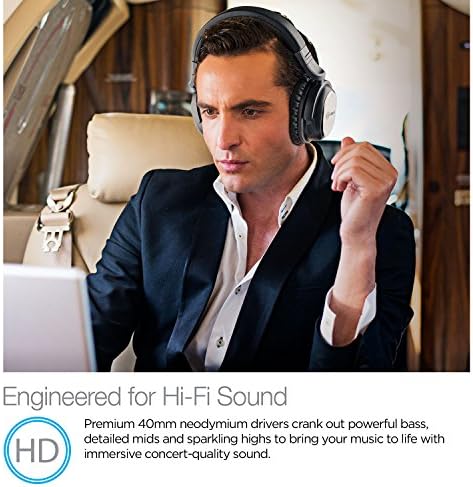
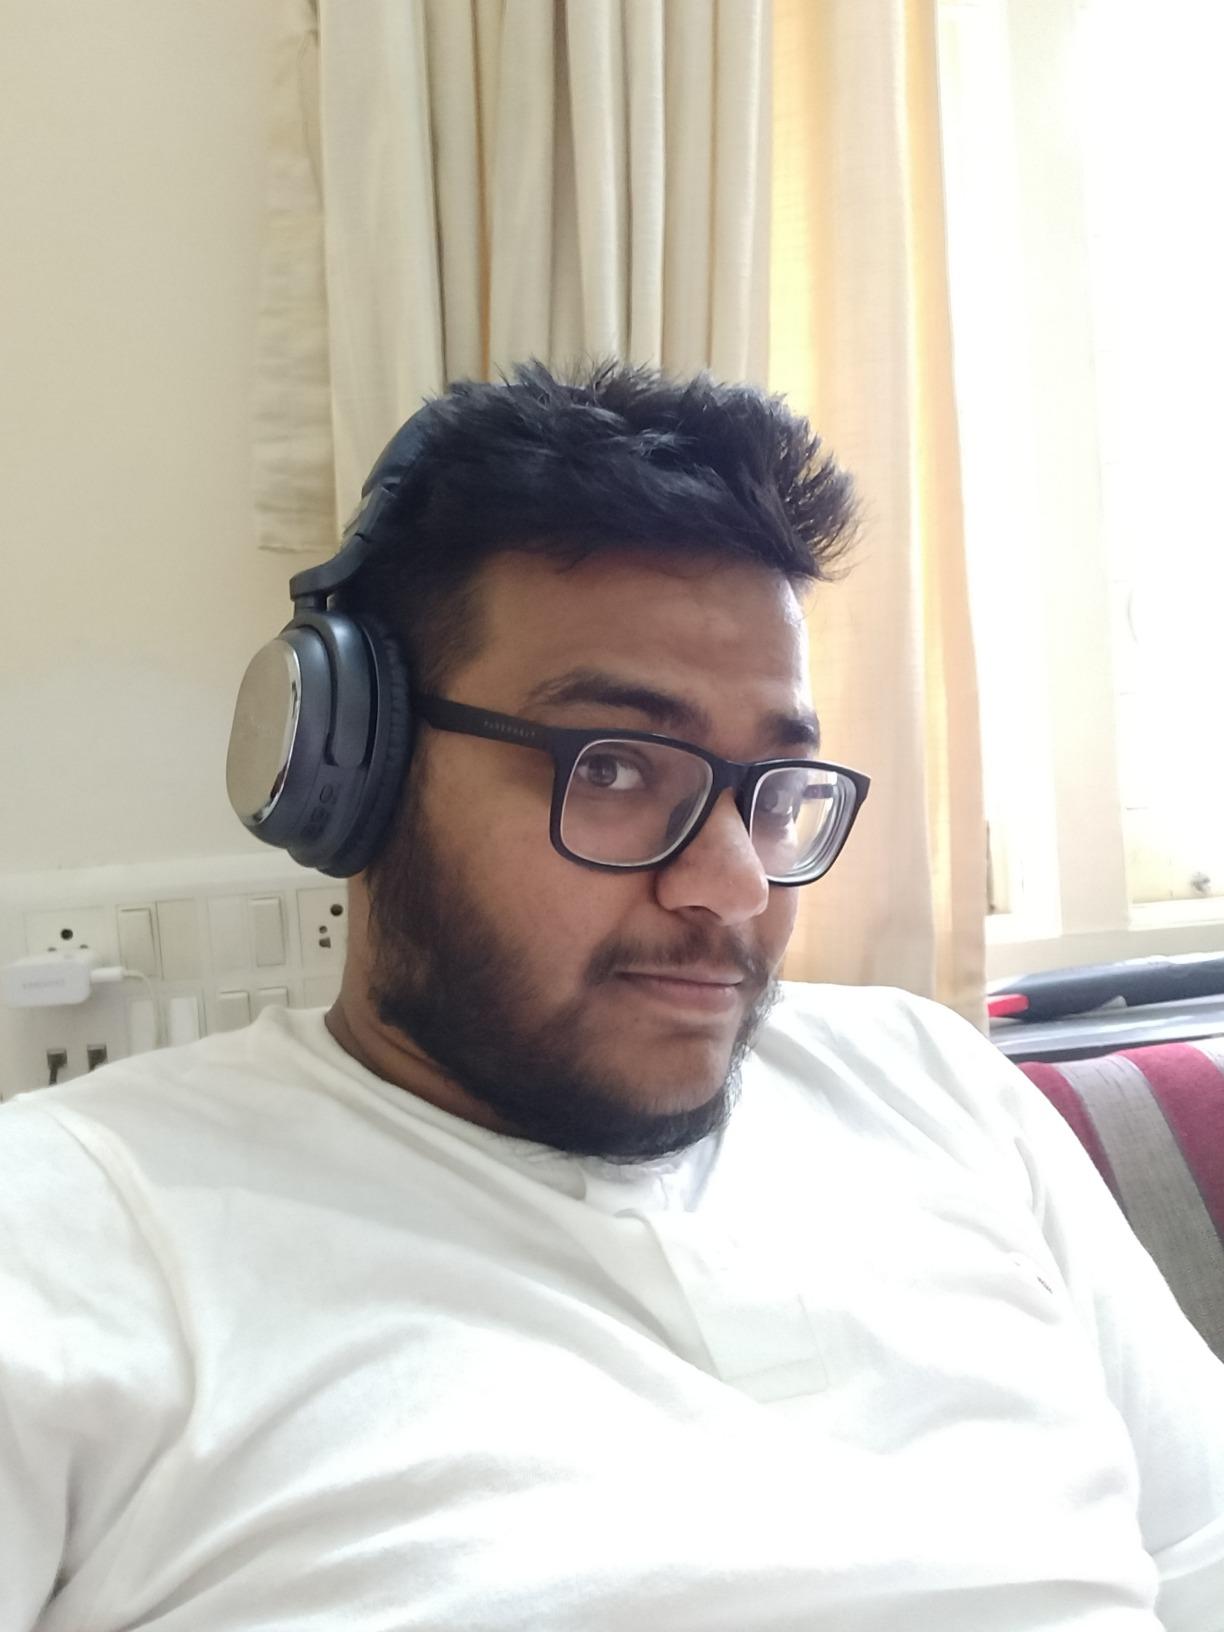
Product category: headphones
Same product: yes